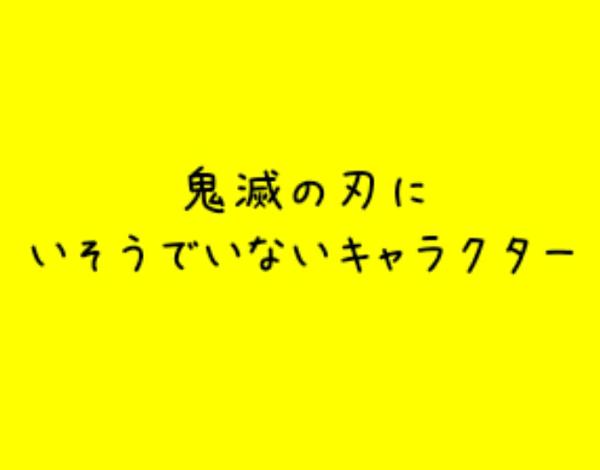
回答: 吉田沙保里